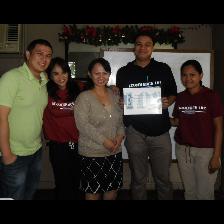
Label: Human